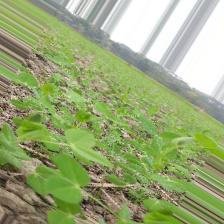
Label: Normal